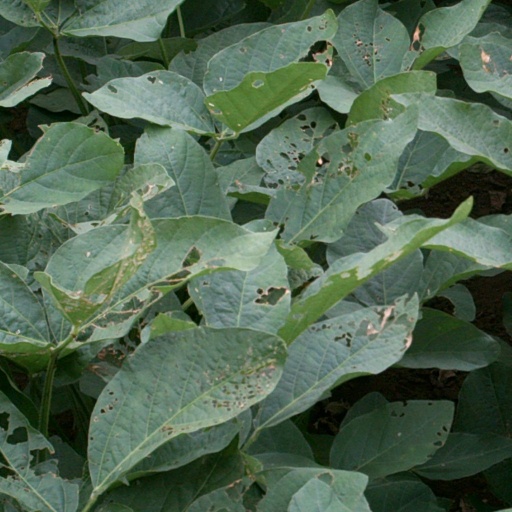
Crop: soybean